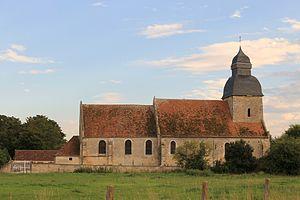
Église Saint-Pierre d'Écajeul à Le Mesnil-Mauger (Calvados)